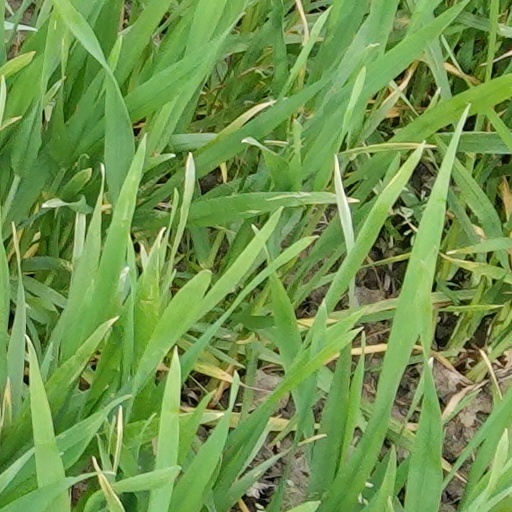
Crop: wheat